Ostermundigen railway station

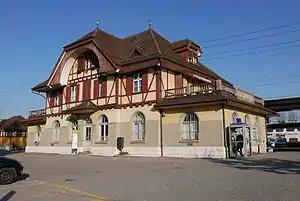
The station building in 2016

Ostermundigen railway station is a railway station in the municipality of Ostermundigen, in the Swiss canton of Bern. It is an intermediate stop on the standard gauge Bern–Lucerne and Bern–Thun lines of Swiss Federal Railways.